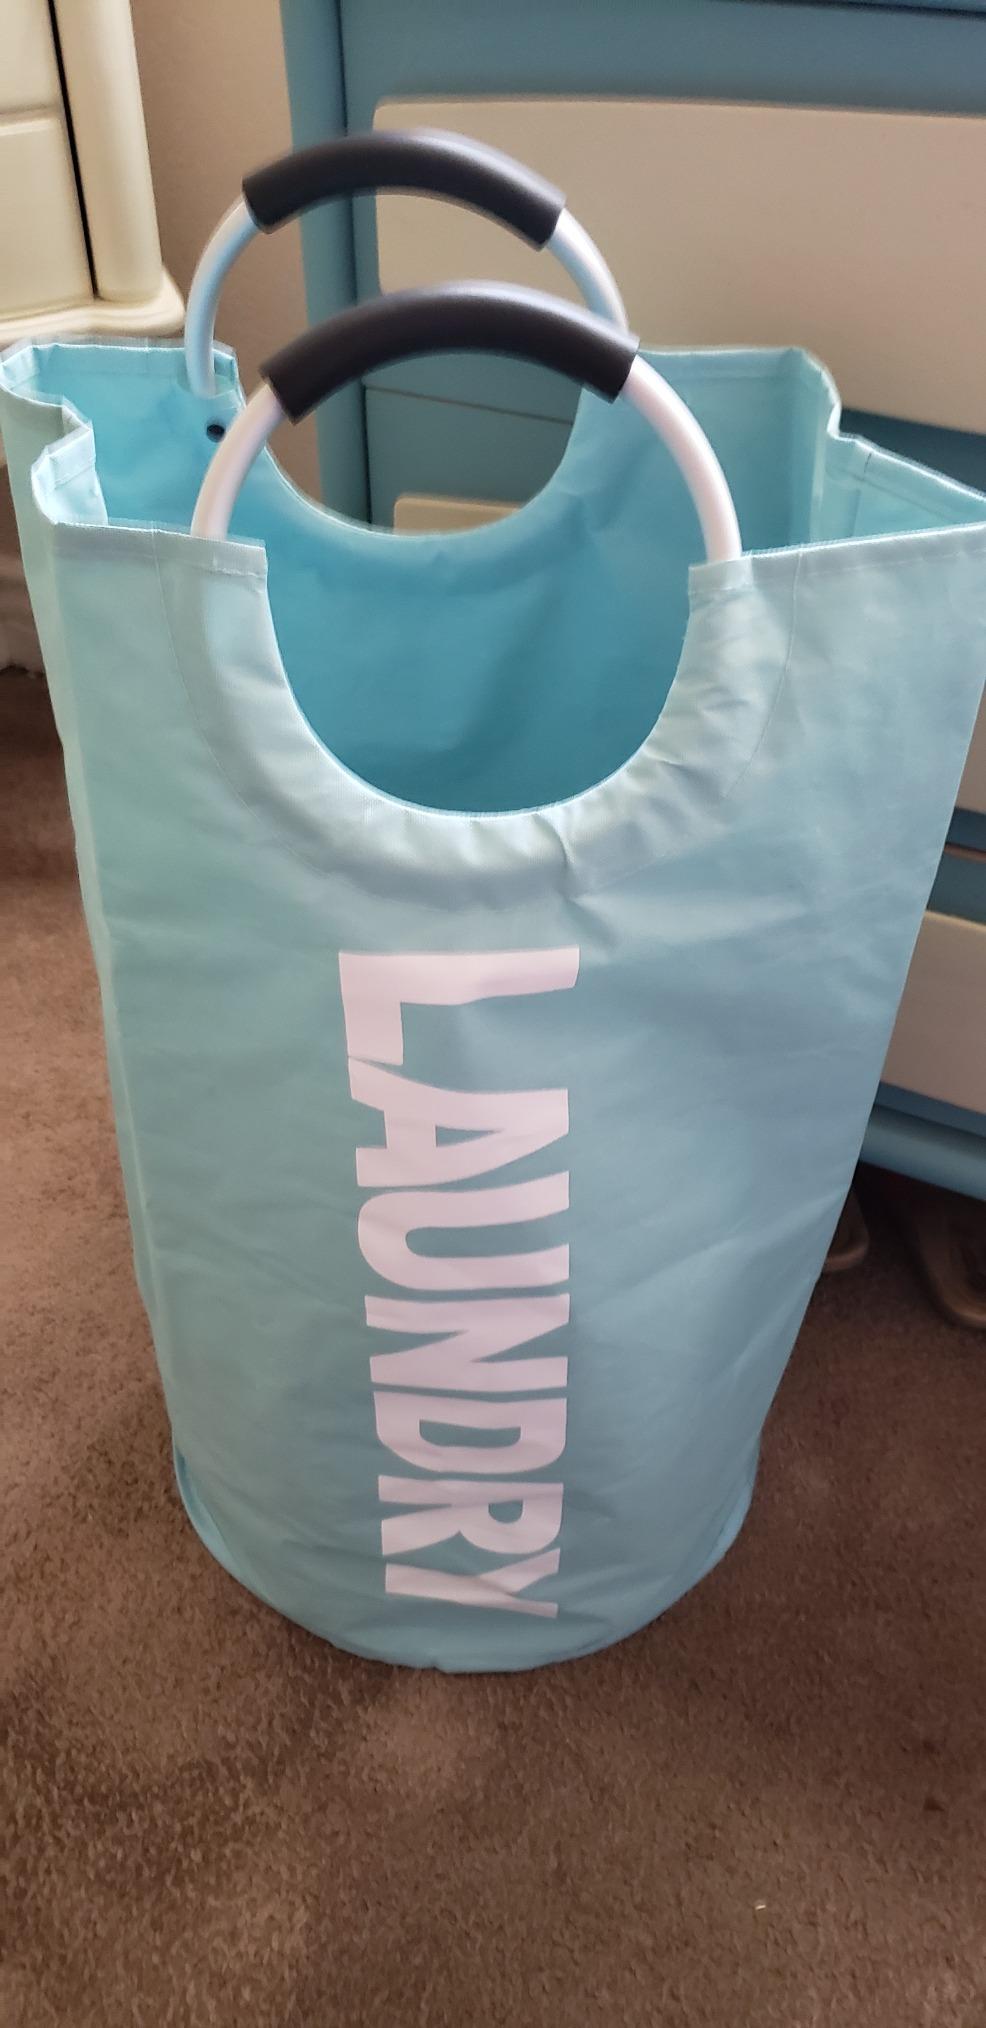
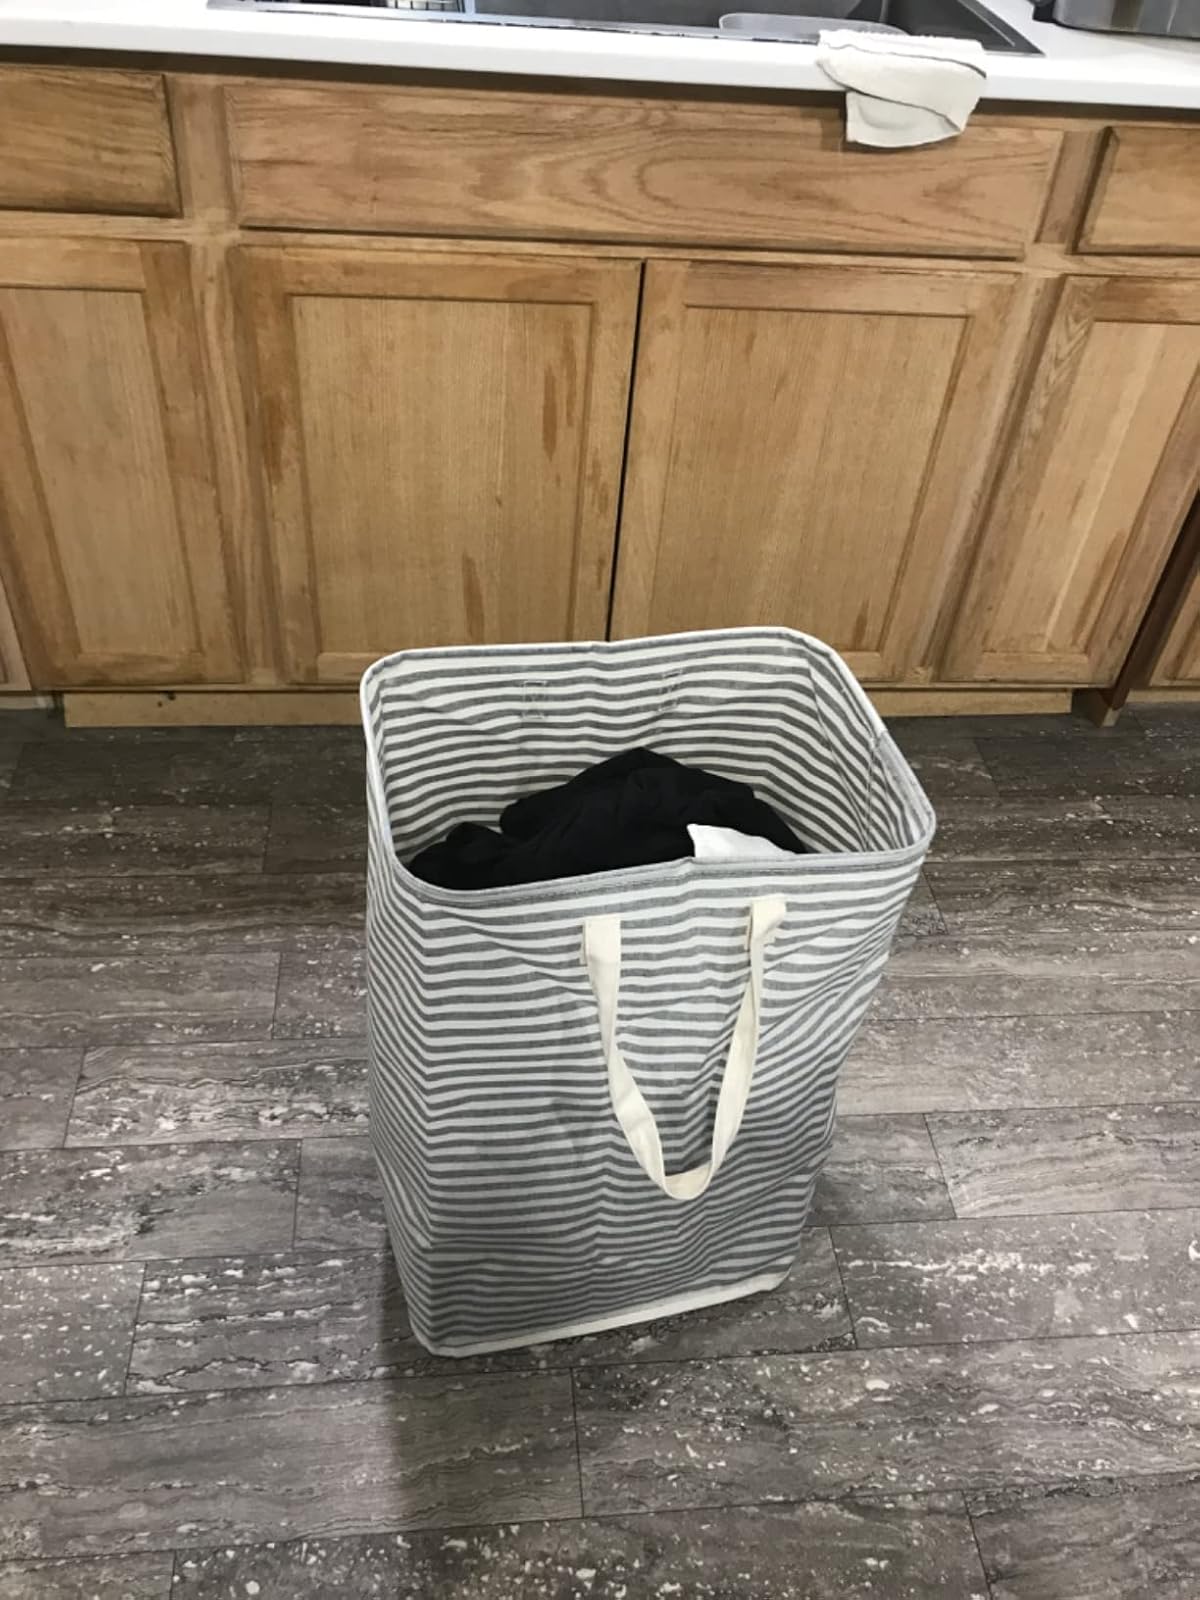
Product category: items_hamper
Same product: no